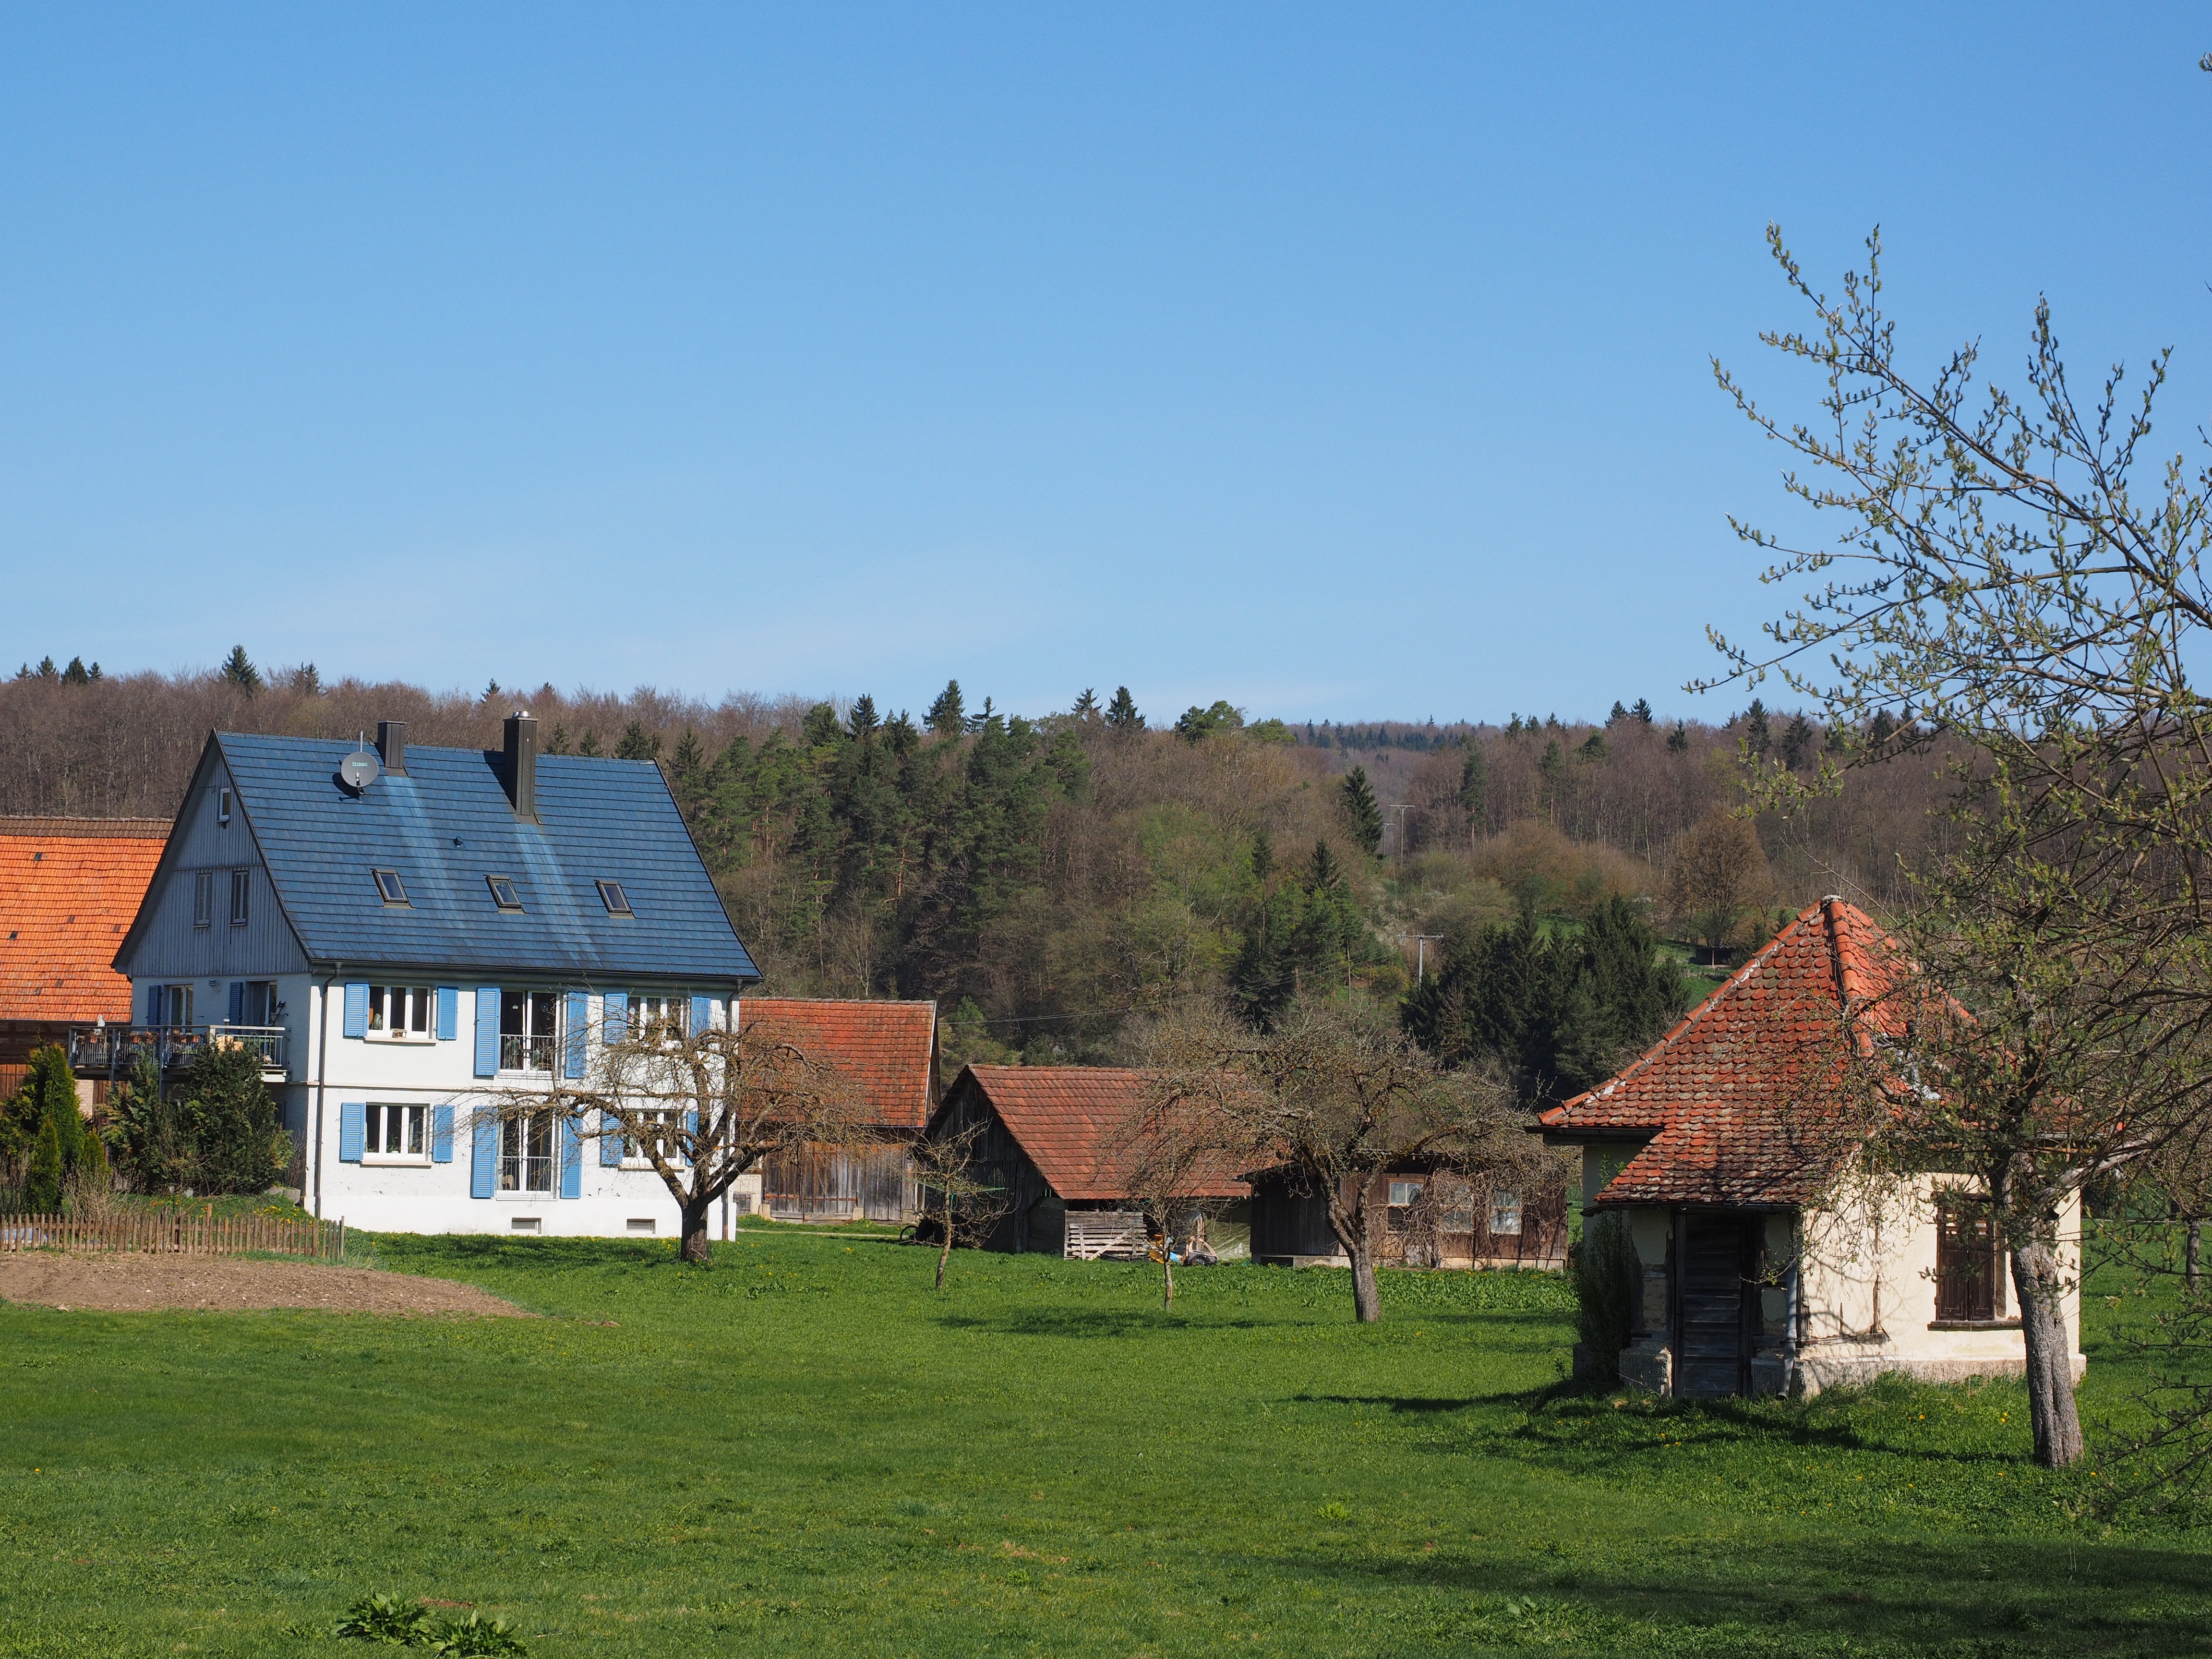
mountain, farm, meadow, house, building, barn, home, hut, village, live, cottage, community, ranch, blue, roofing, tile roof, district, farmhouse, estate, log cabin, idyll, rural area, country life, large lautertal, unterwilzingen